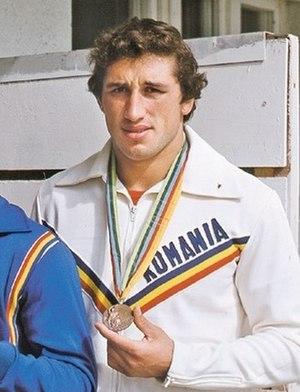
Vasile Andrei est un lutteur roumain spécialiste de la lutte gréco-romaine. Il participe aux Jeux olympiques d'été de 1980 et aux Jeux olympiques d'été de 1984. En 1980, il remporte la médaille de bronze en combattant dans la catégorie des poids lourds. En 1984, il remporte le titre olympique en combattant dans la même catégorie de poids.